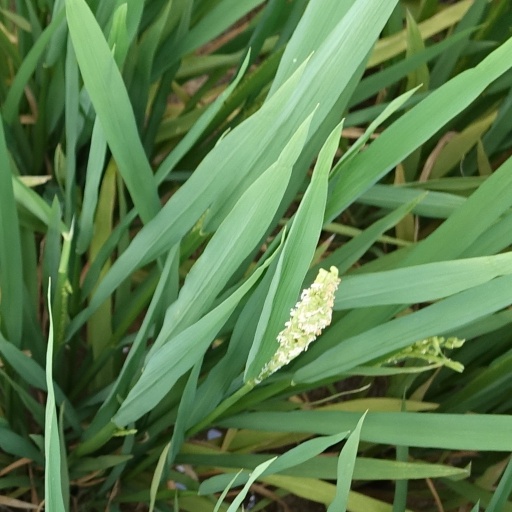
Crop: rice